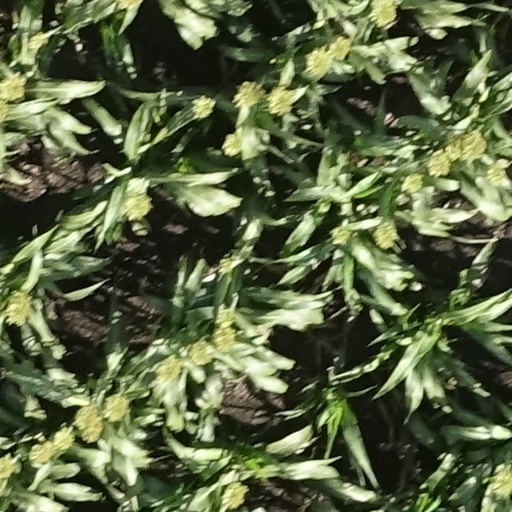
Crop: sorghum